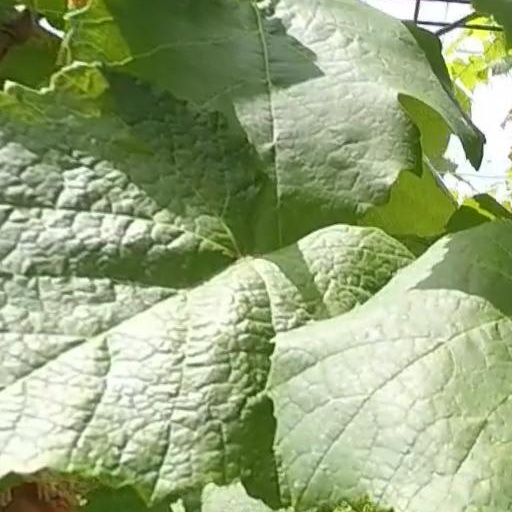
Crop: grape